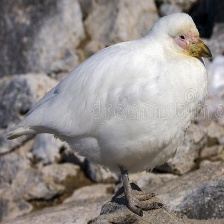
Species: SNOWY SHEATHBILL
Scientific name: CHIONIS ALBUS